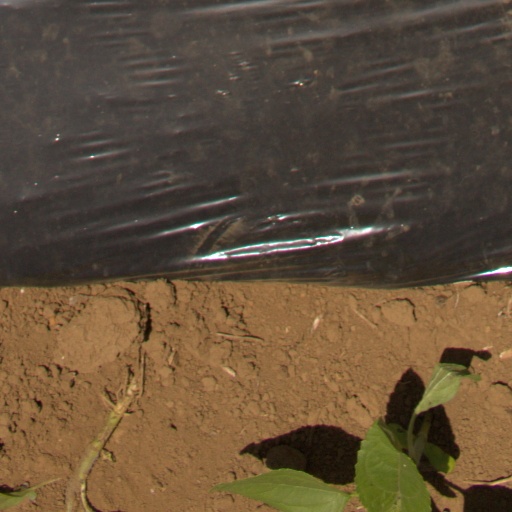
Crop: Jerusalem artichoke